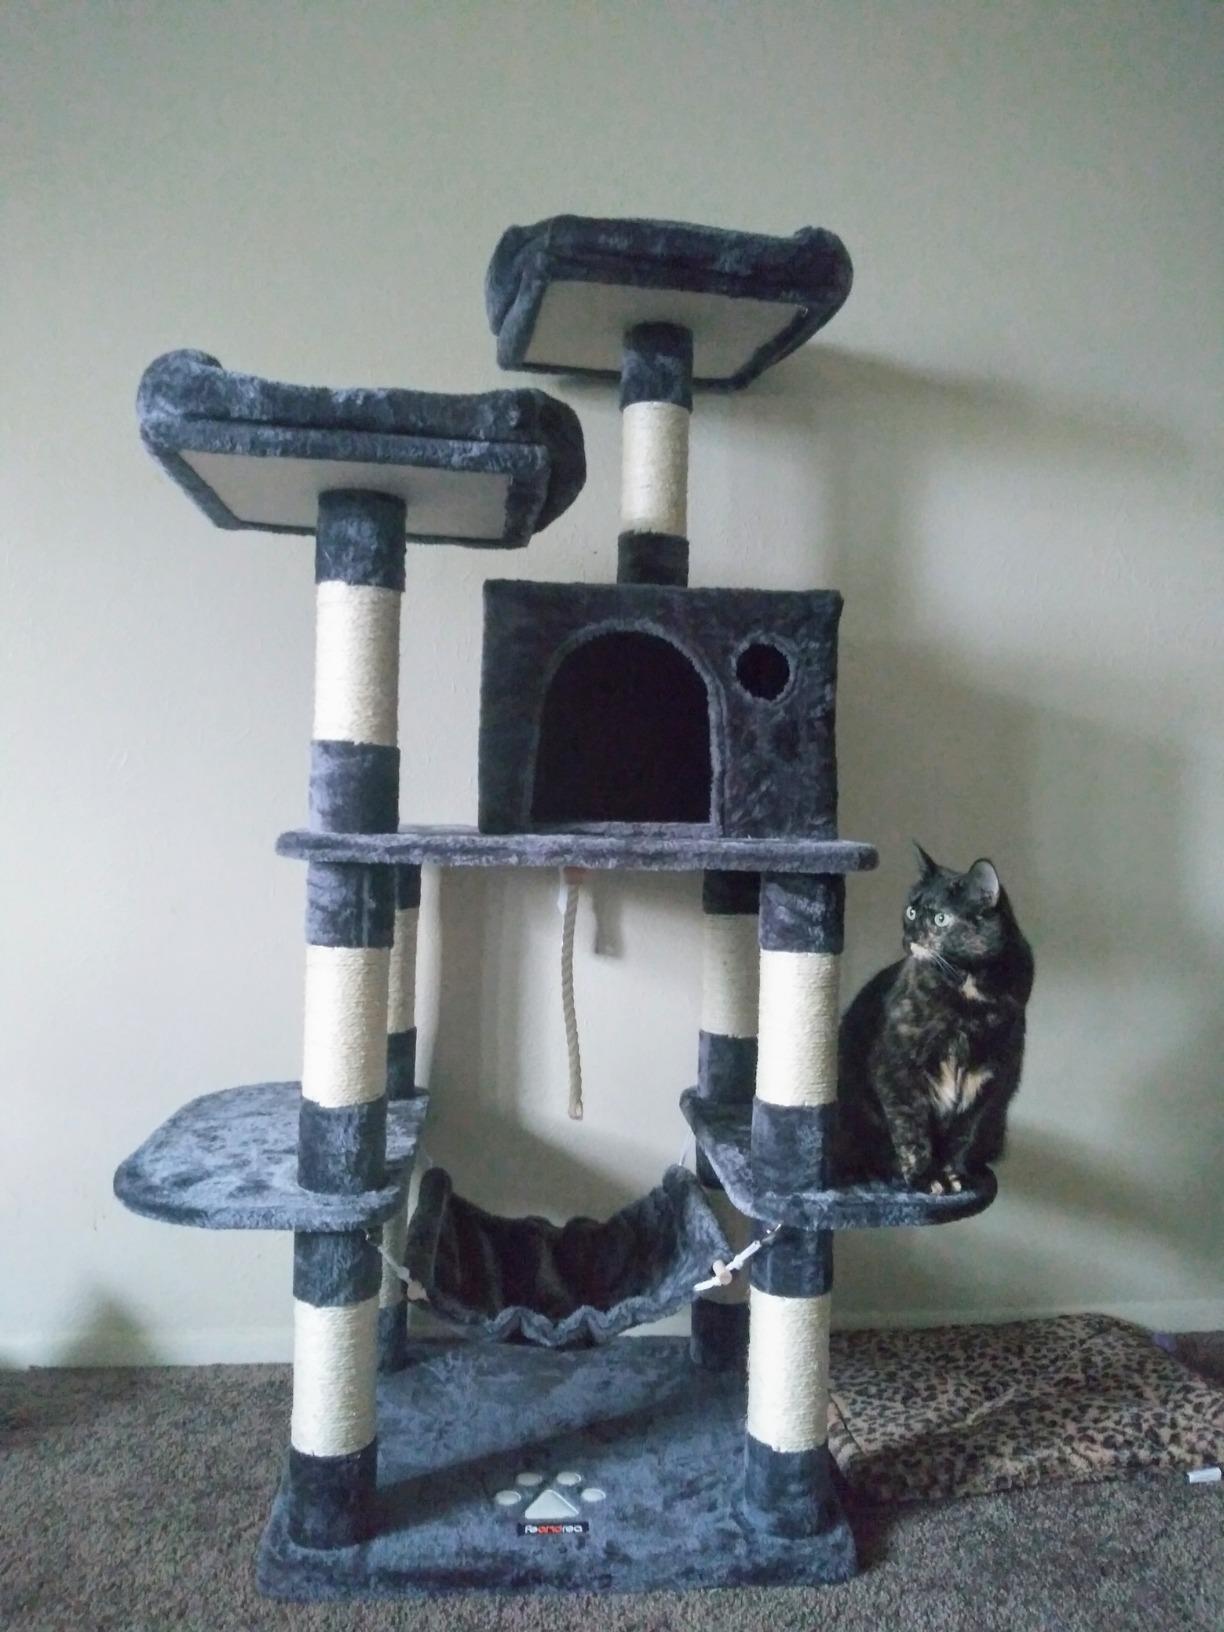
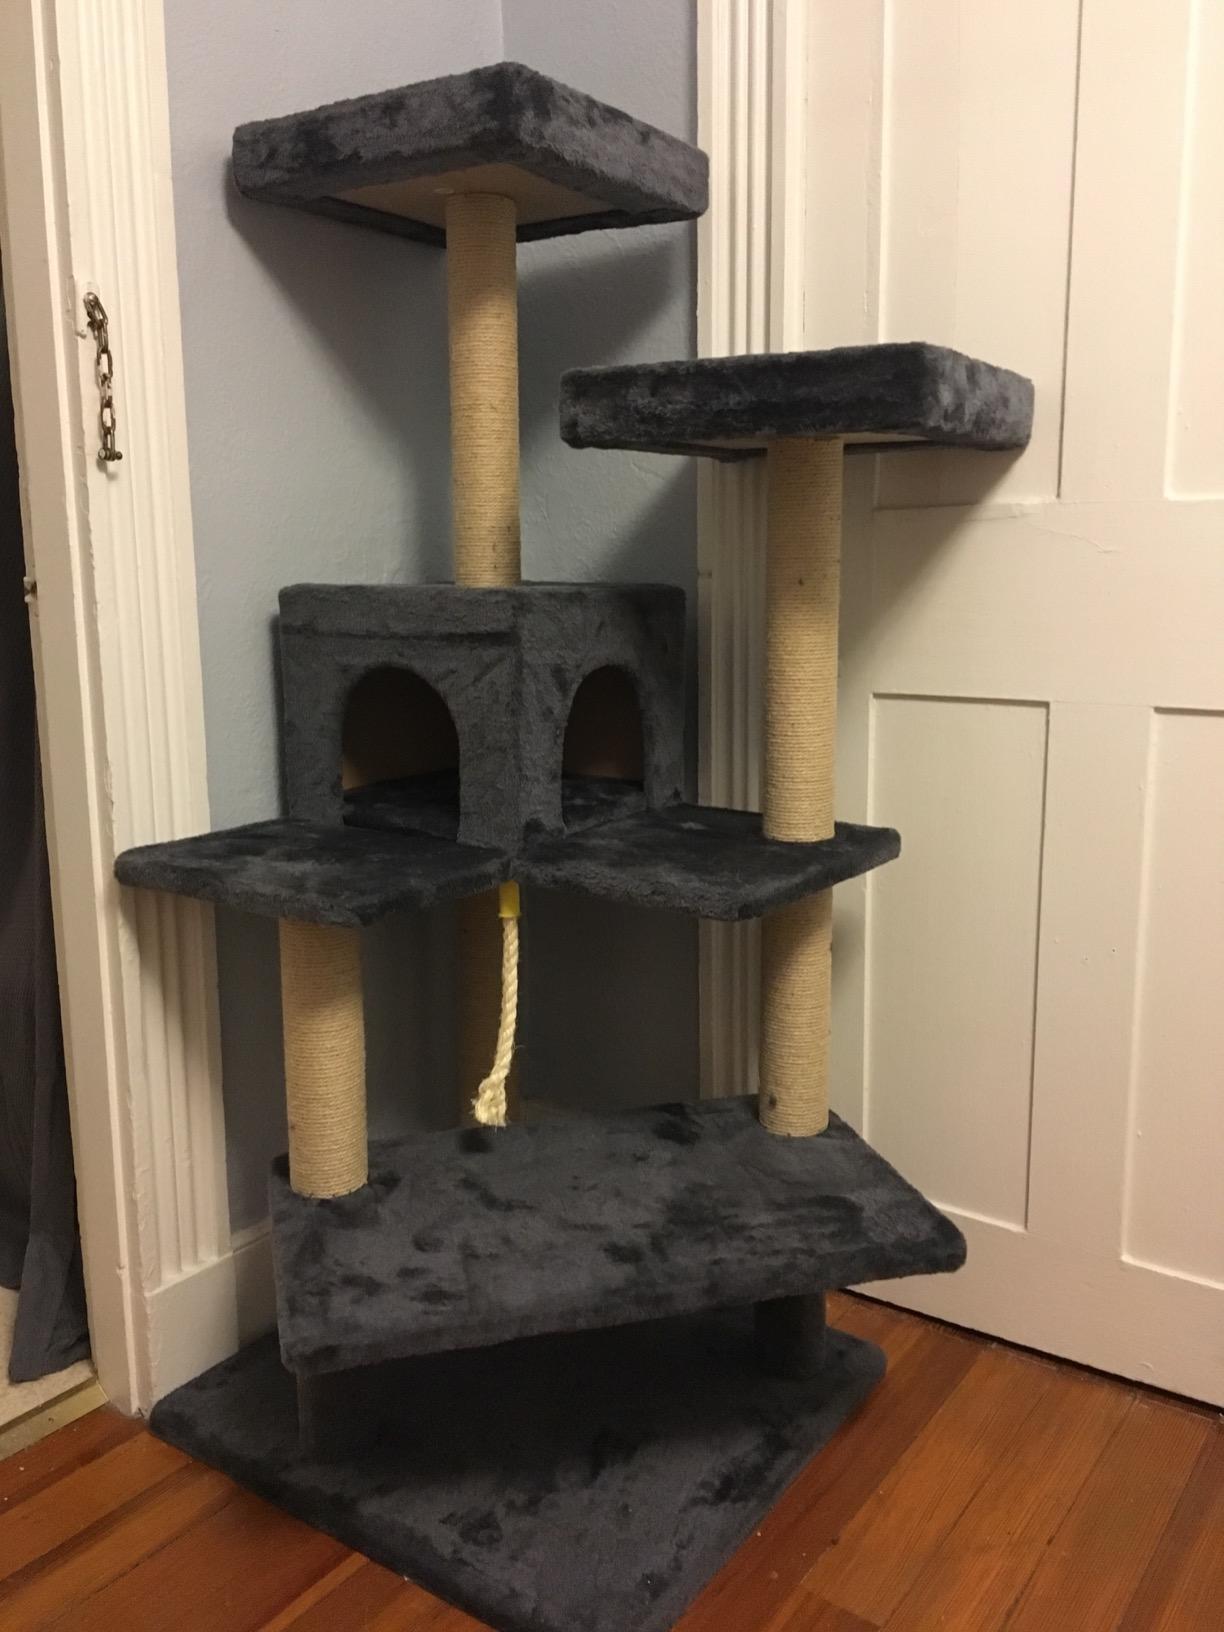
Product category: items_cat tree
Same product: no